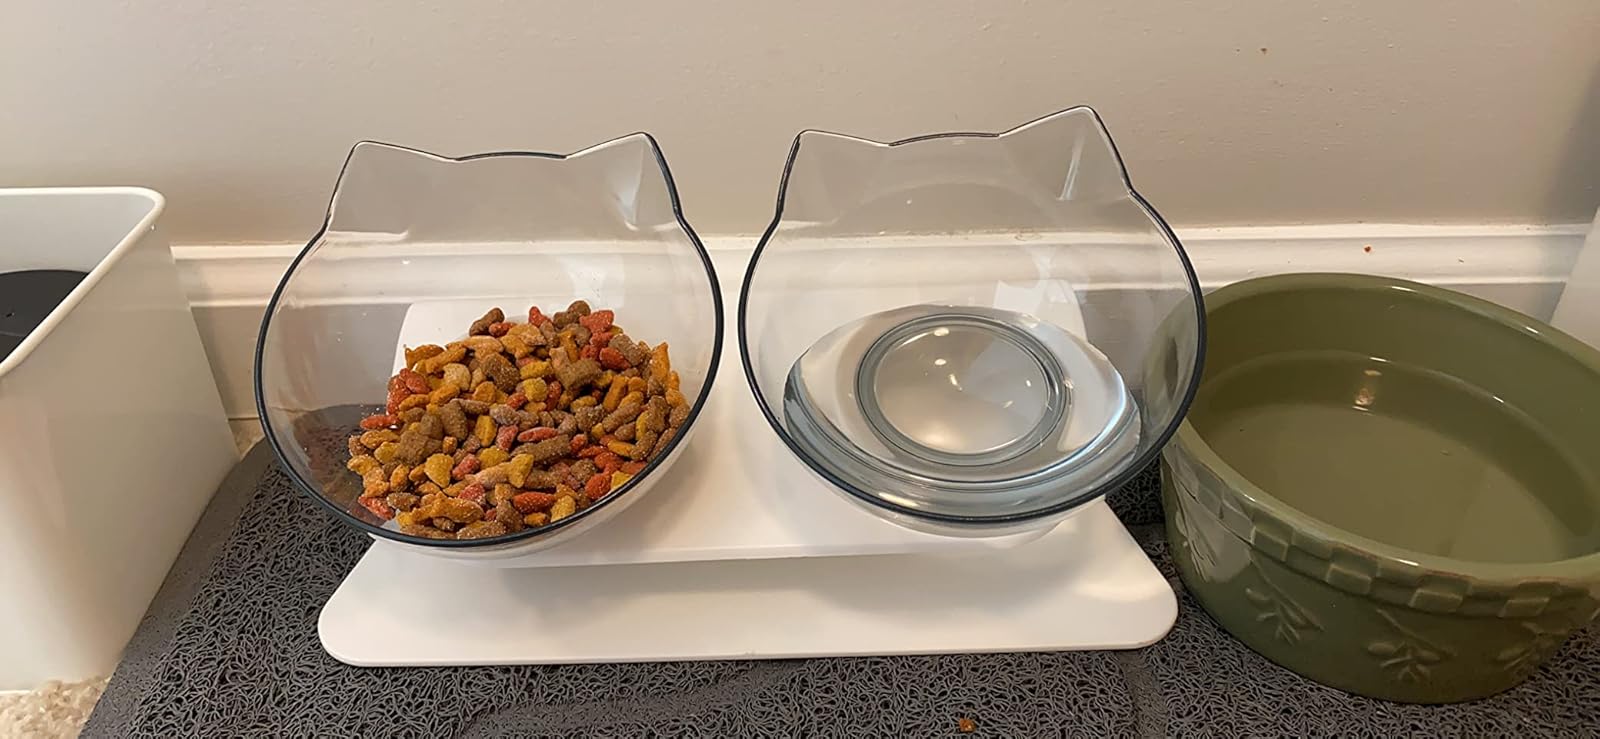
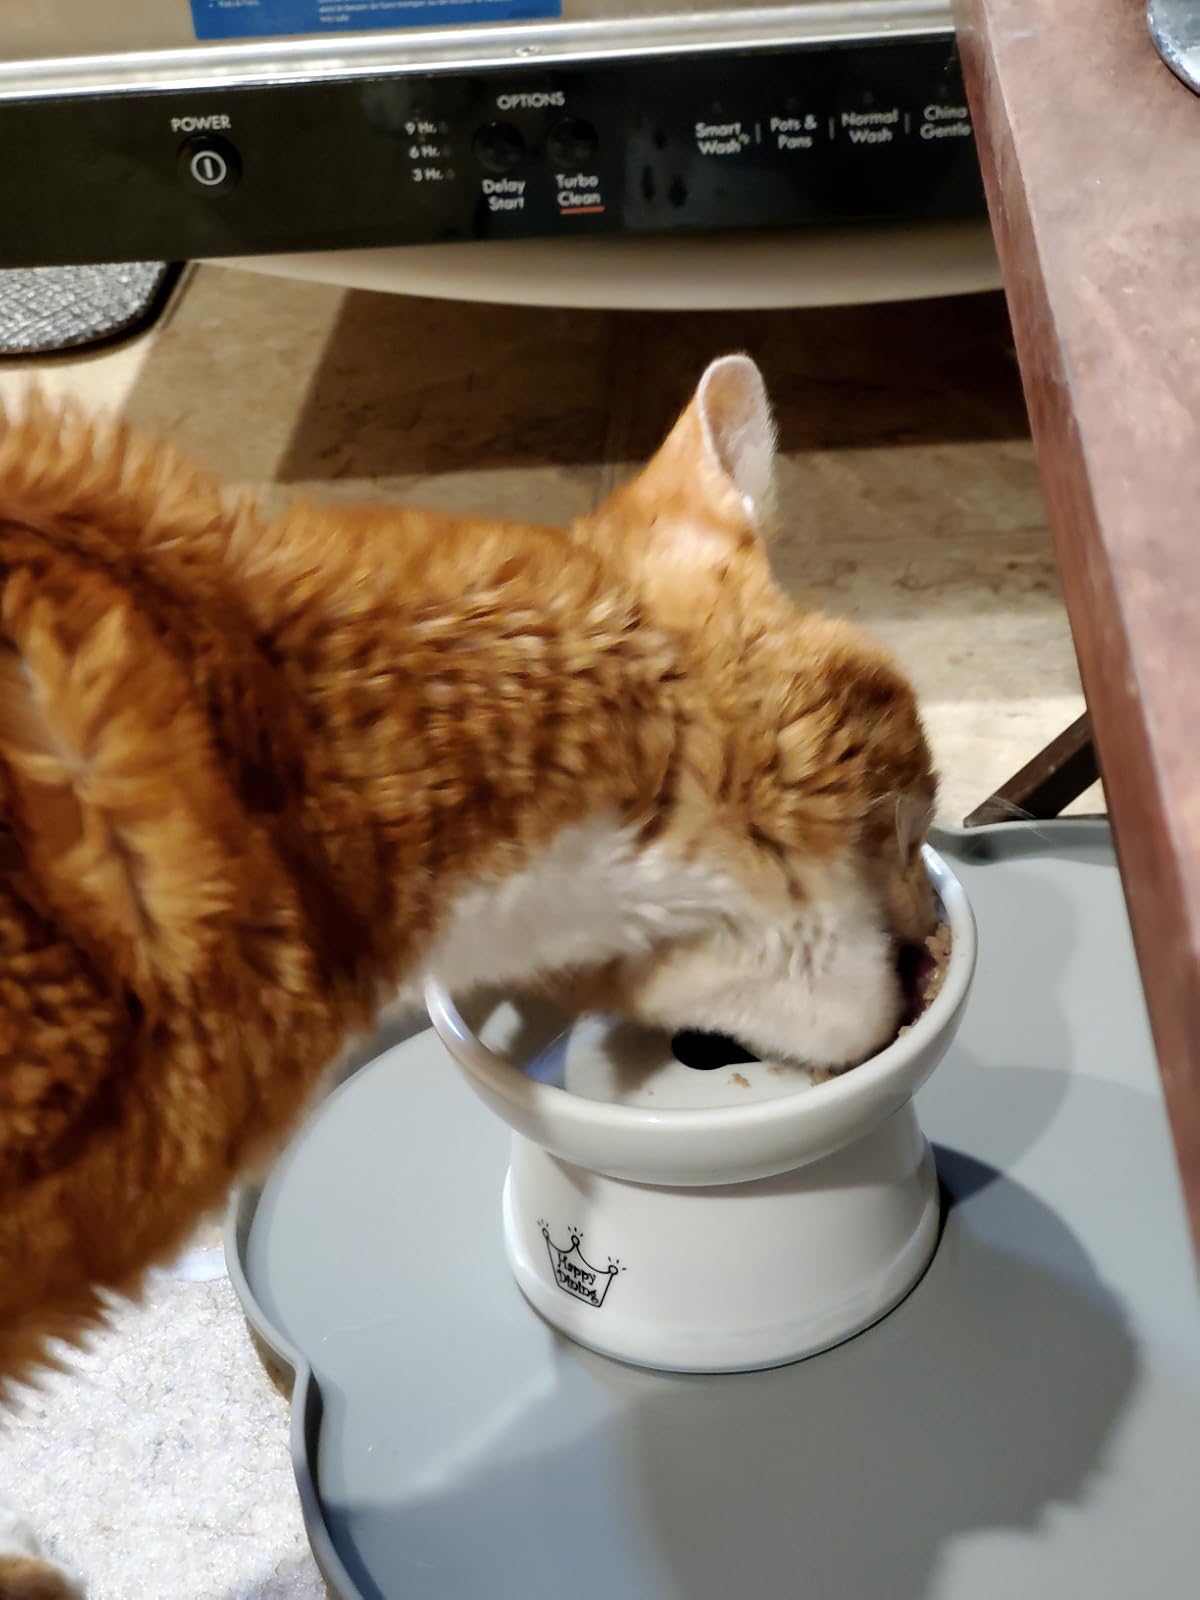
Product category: items_bowl
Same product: no